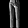
Label: Trouser